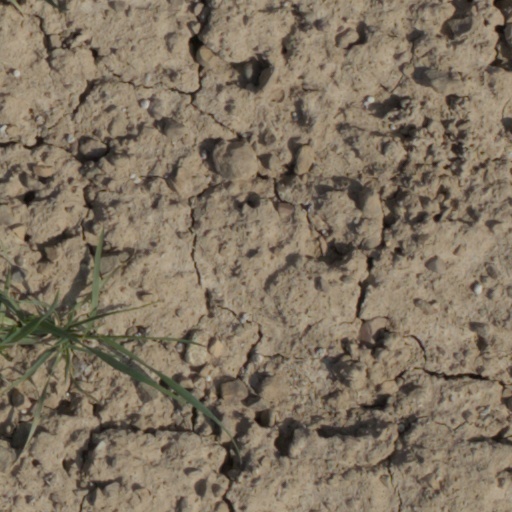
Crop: wheat